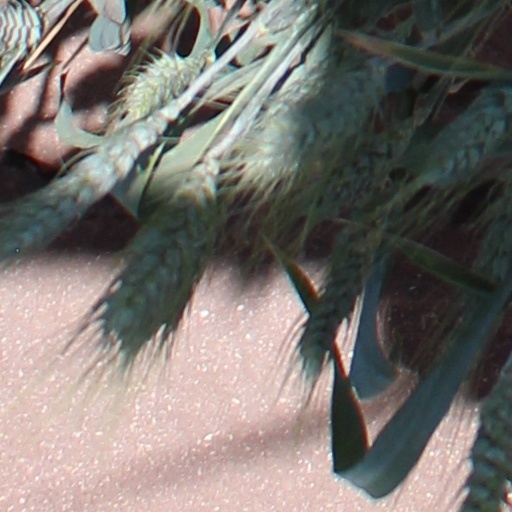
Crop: wheat